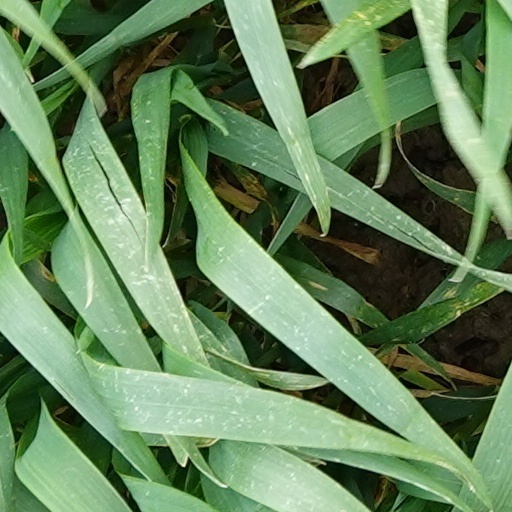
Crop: wheat